United States intervention in Chile

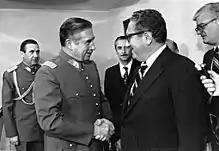
Chilean leader Augusto Pinochet shaking hands with U.S. Secretary of State Henry Kissinger in 1976

On 11 September 1973, Augusto Pinochet rose to power, overthrowing the democratically elected president Salvador Allende. A subsequent September 2000 report from the CIA, using declassified documents related to the military coup, found that the CIA "probably appeared to condone" the 1973 coup, but that there was "no evidence" that the US actually participated in it. This view has been challenged by some authors, who have stated that the covert support of the United States was crucial to the preparation for the coup, the coup itself, and the consolidation of the regime afterwards. It seemed to the CIA that, even if this coup did not come together, Allende would still have a very difficult political future. This point of view has been supported by non-scholarly commentary.